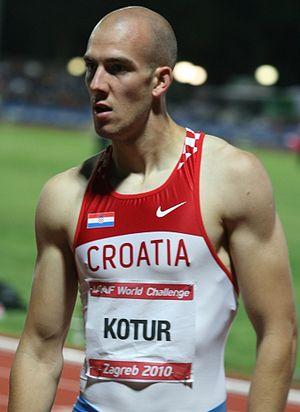
Milan Kotur est un athlète croate spécialiste du 400 mètres haies.